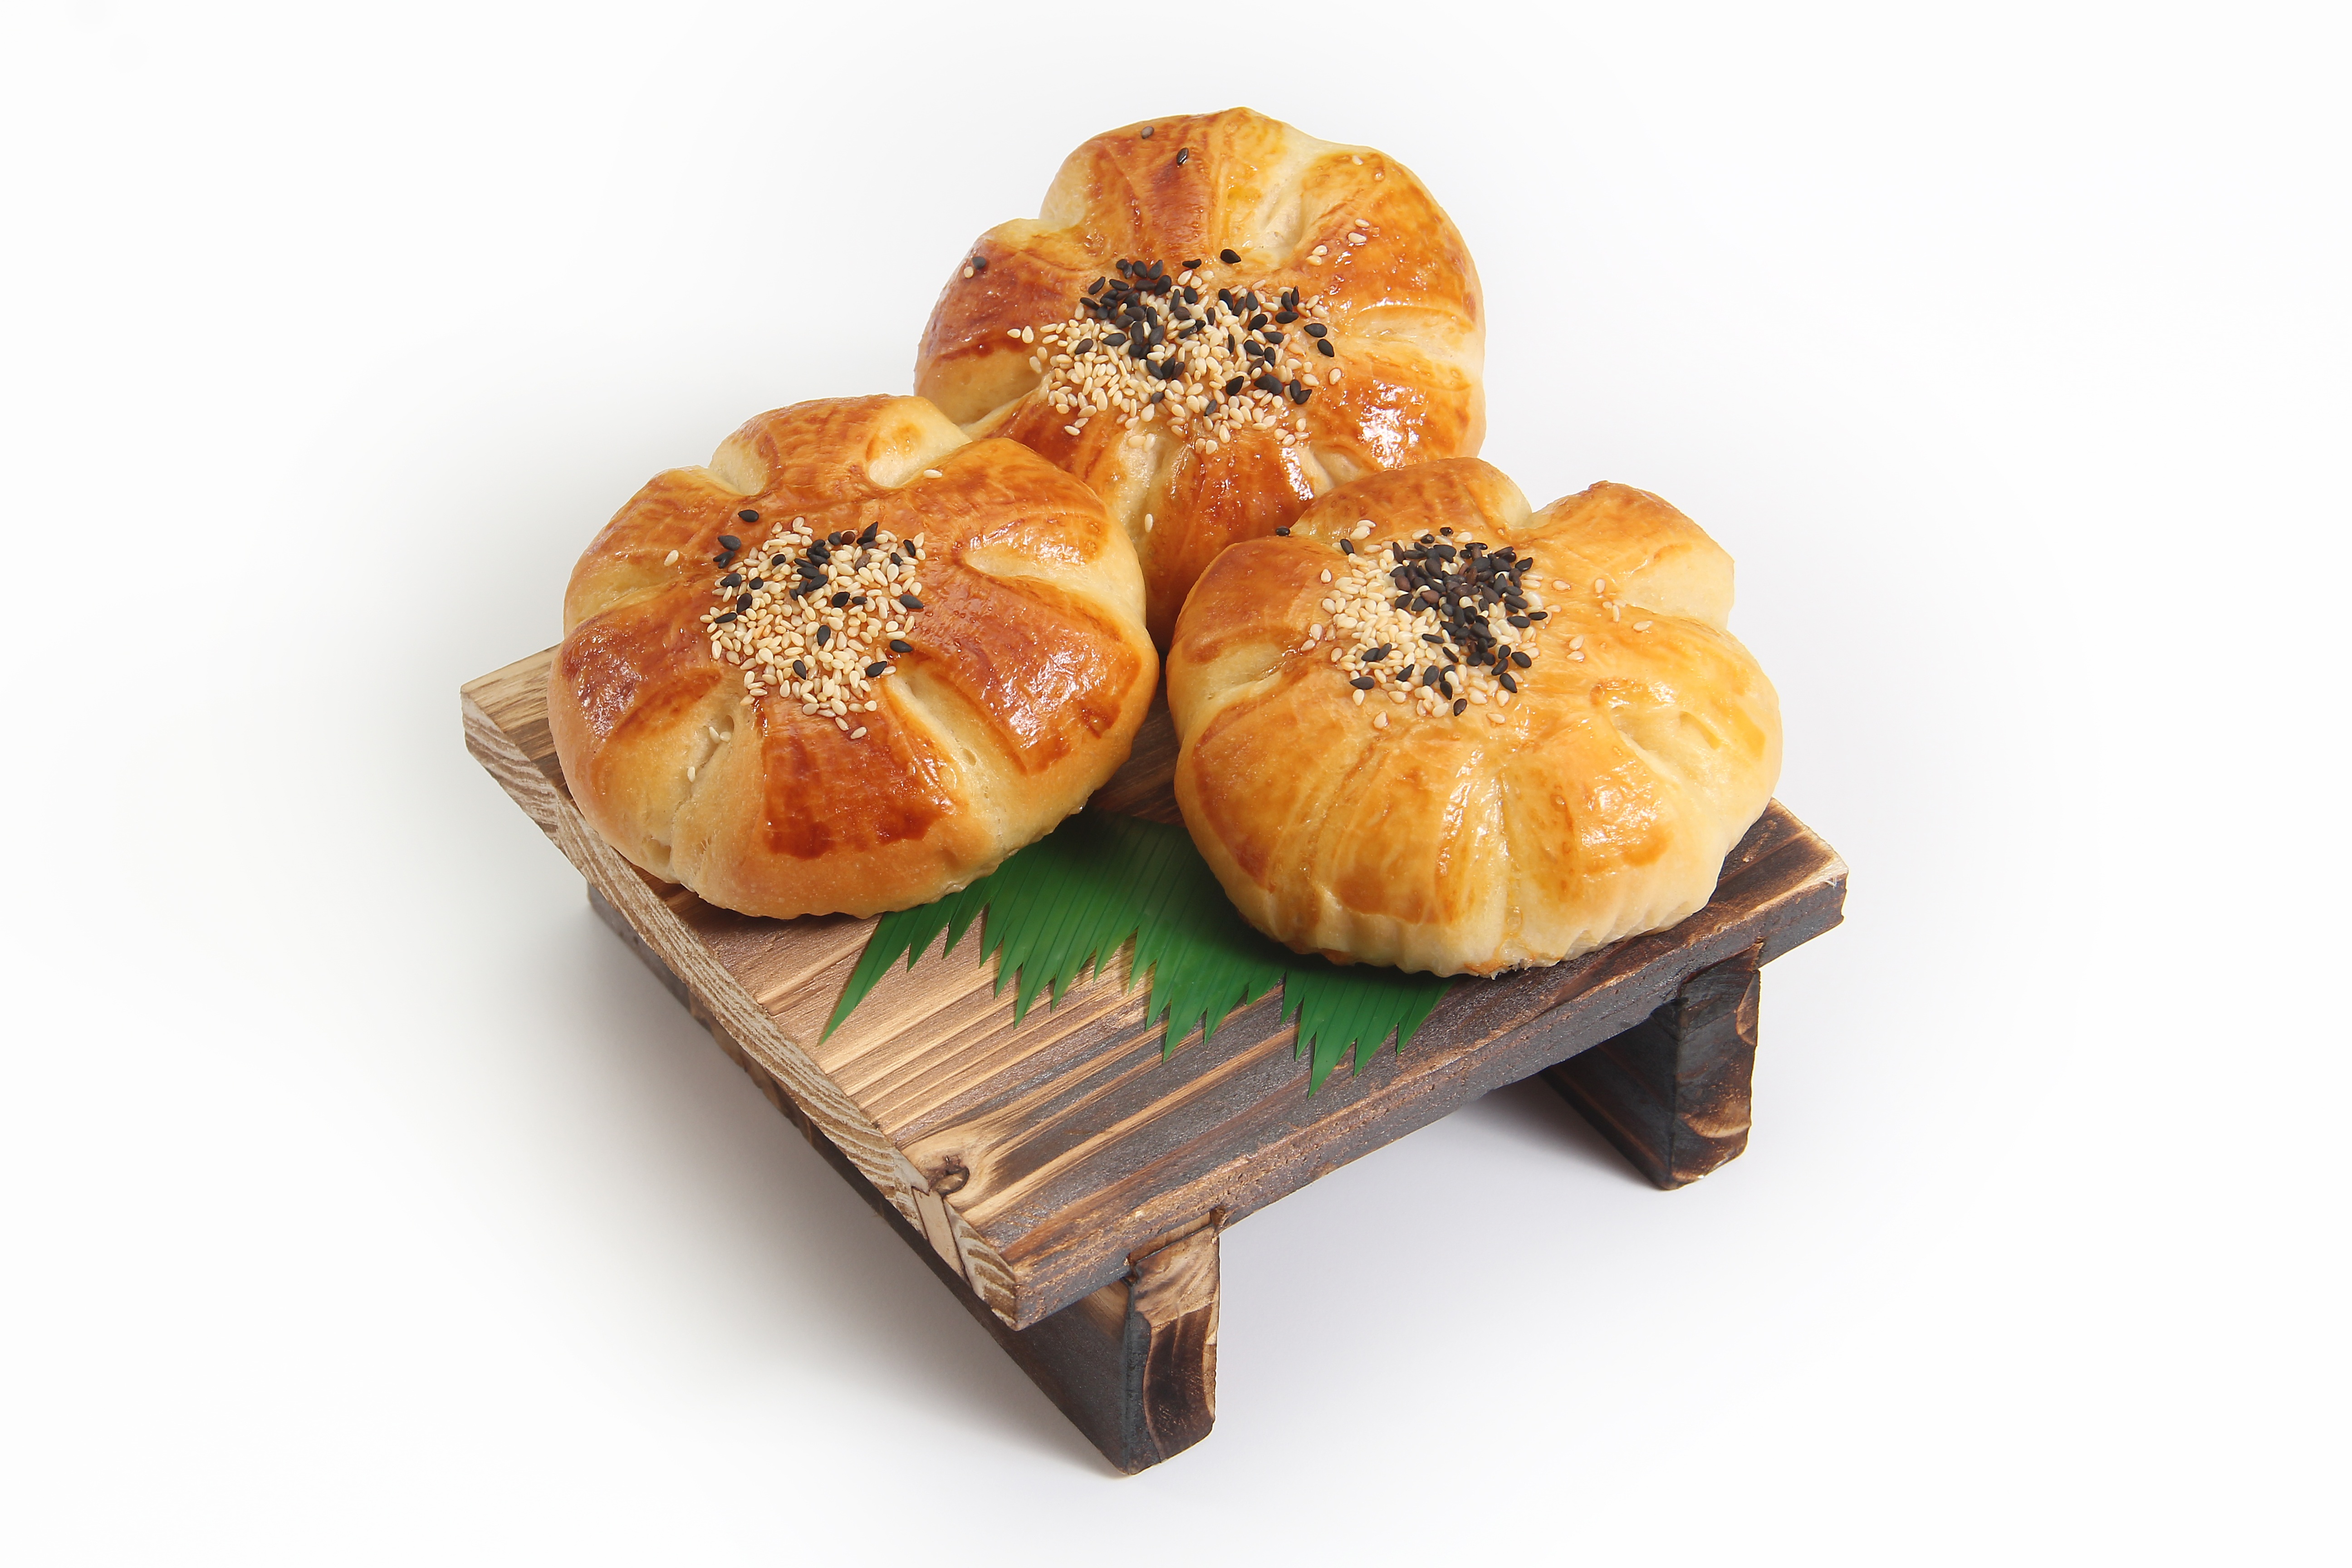
fruit, dish, food, produce, frame, baking, dessert, eat, cuisine, delicious, bread, bakery, foods, susan, baked goods, flowering plant, food to eat, vegetable seeds, danish pastry, land plant